Great Southern Grammar

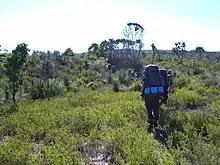
Outward Bound School Group in Walpole-Nornalup National Park

The founding headmaster of the school was Reverend Stephen Lee who accepted the position in 1999. He left the school in 2003 to become the principal of Methodist Ladies College.